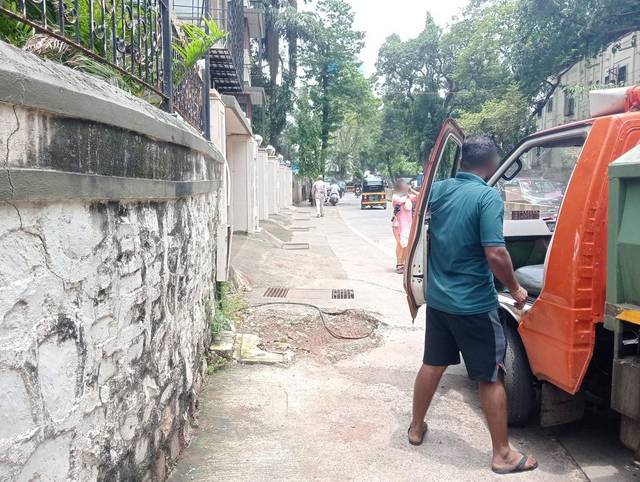
Region: India
Coordinates: 19.065, 72.825